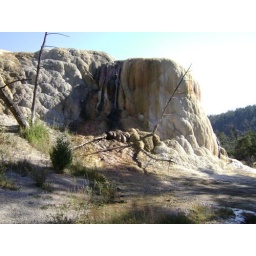
More white rock w/ water flowing around it.